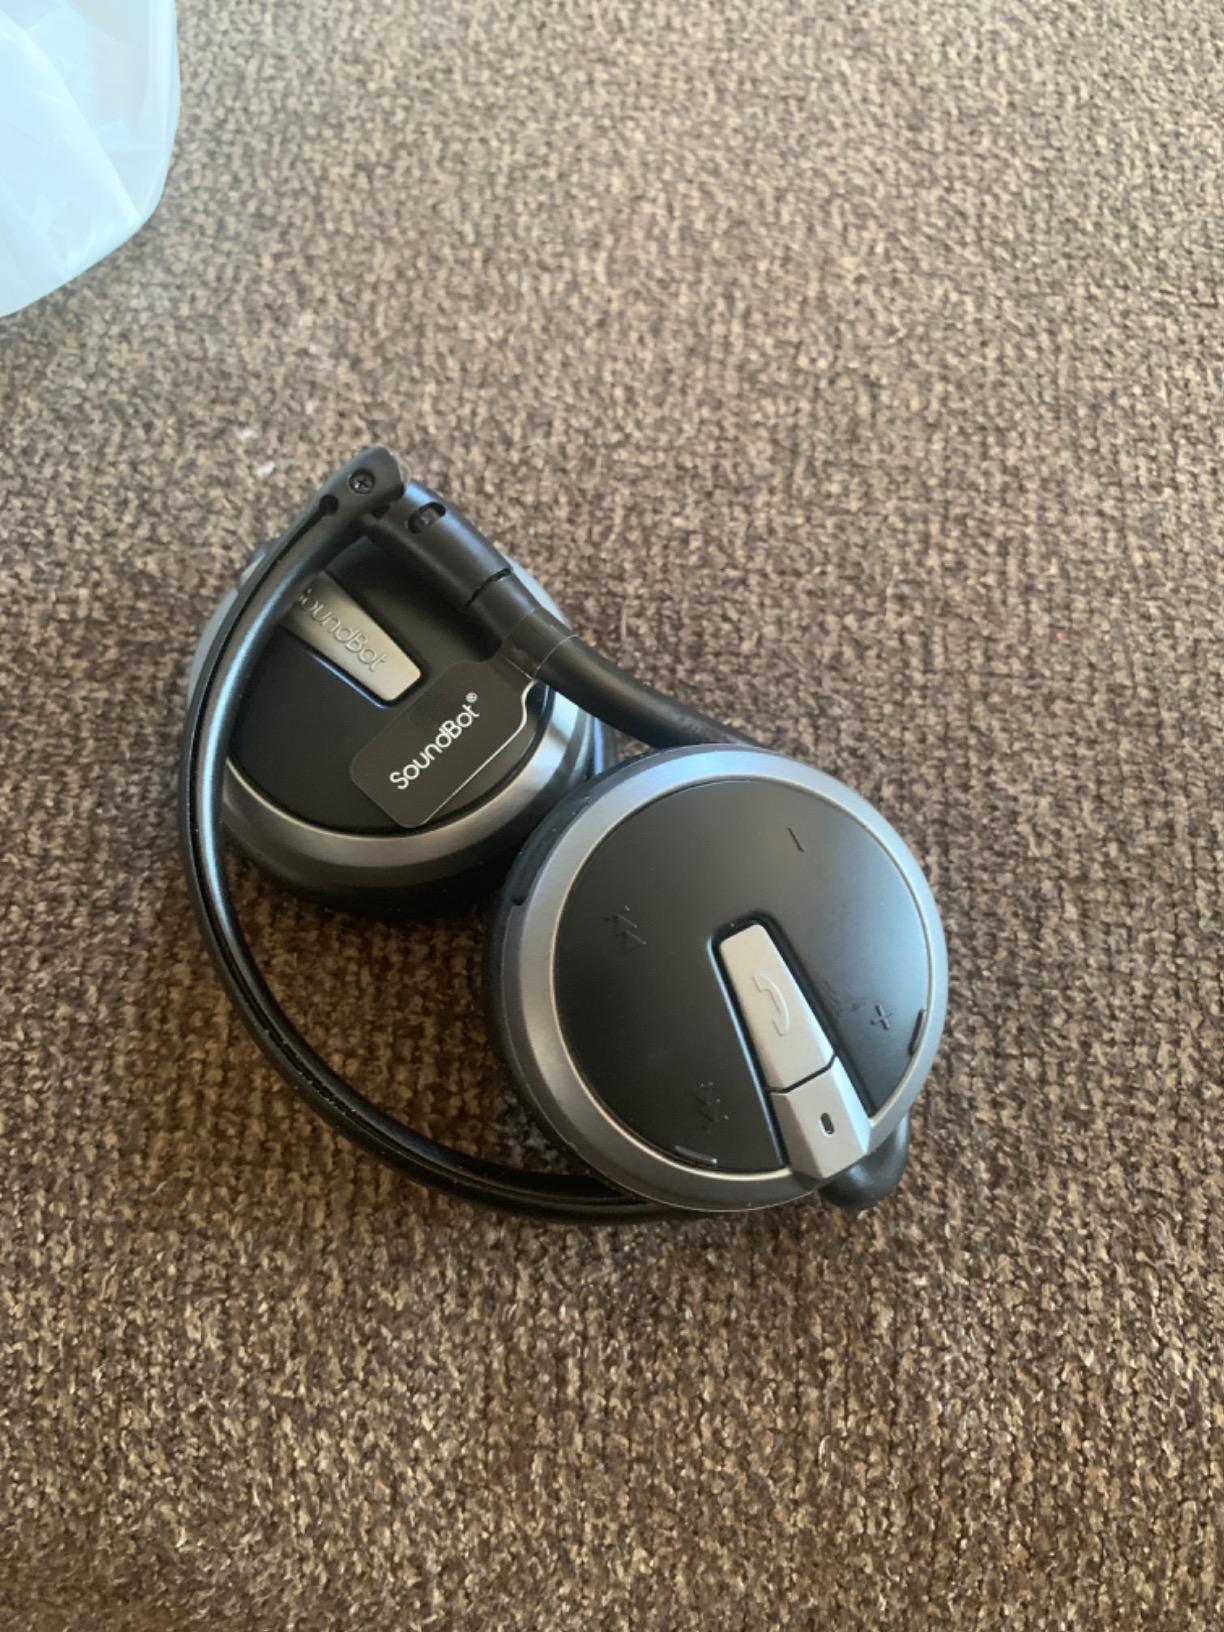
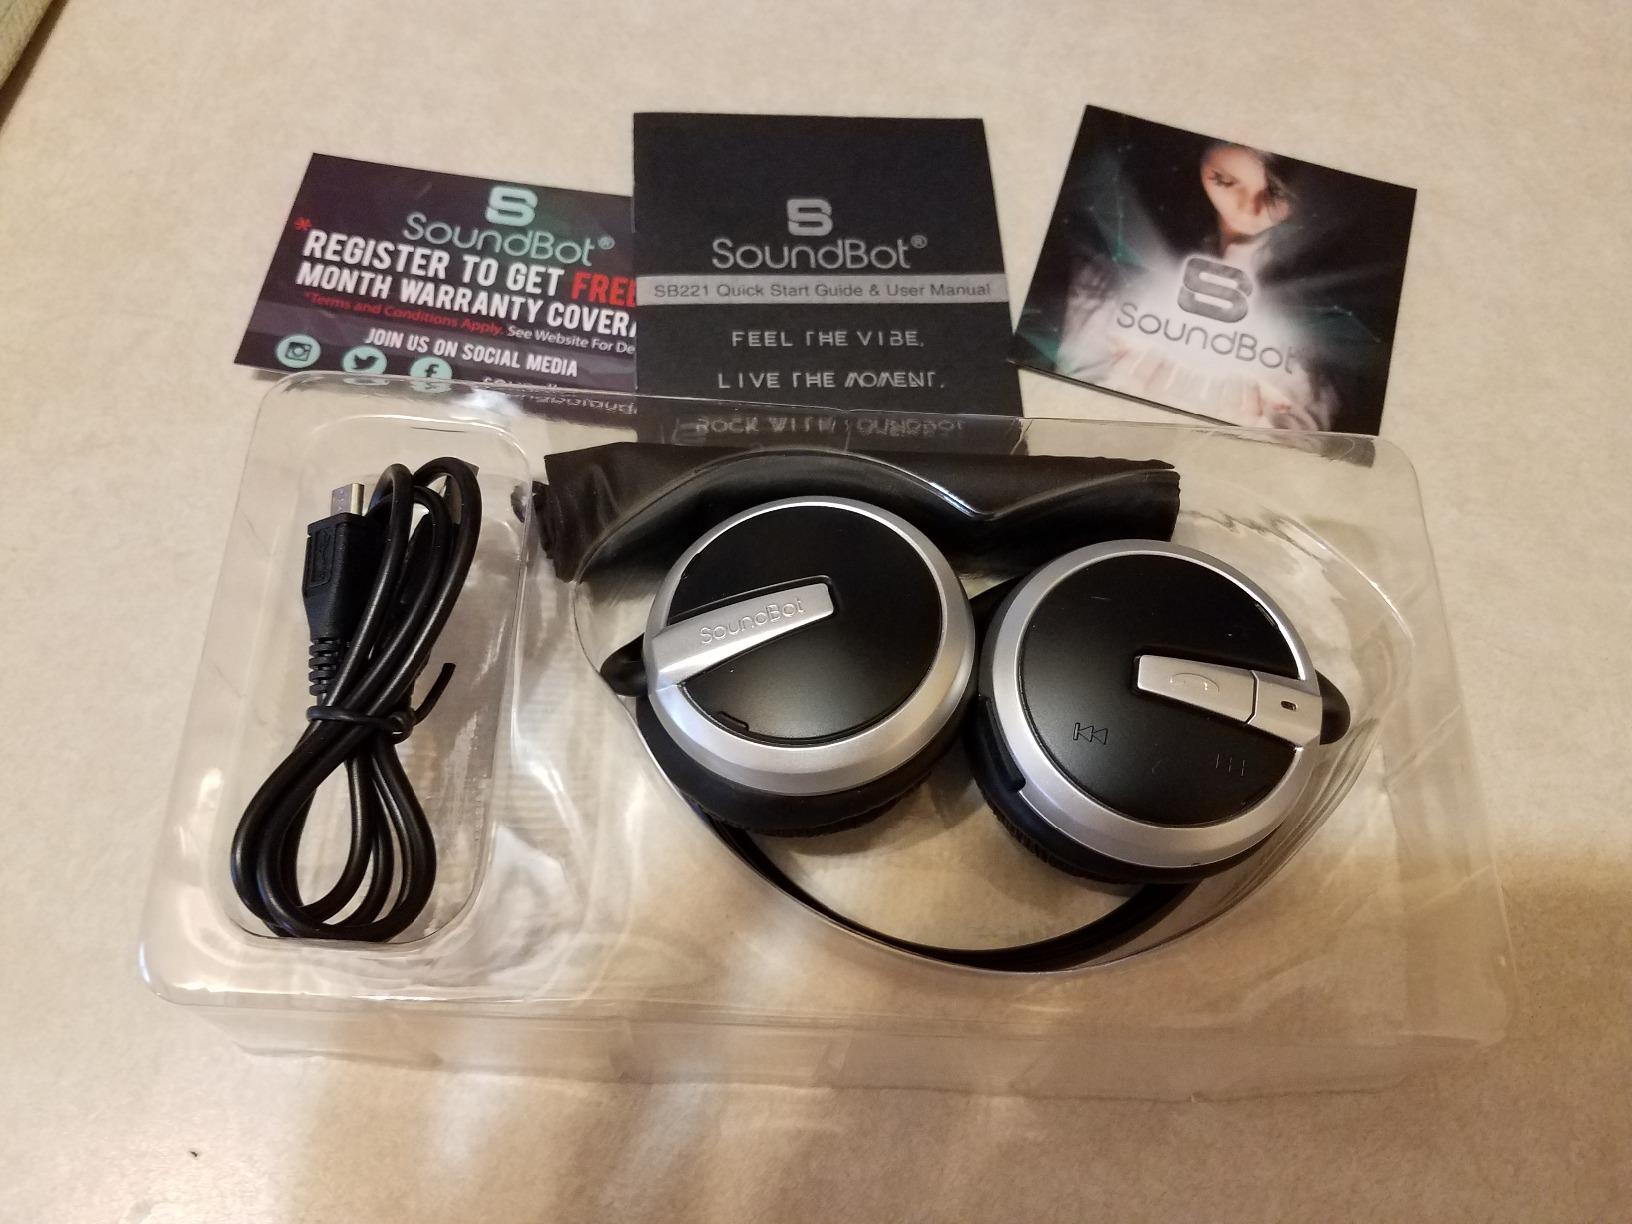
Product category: headphones
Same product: yes